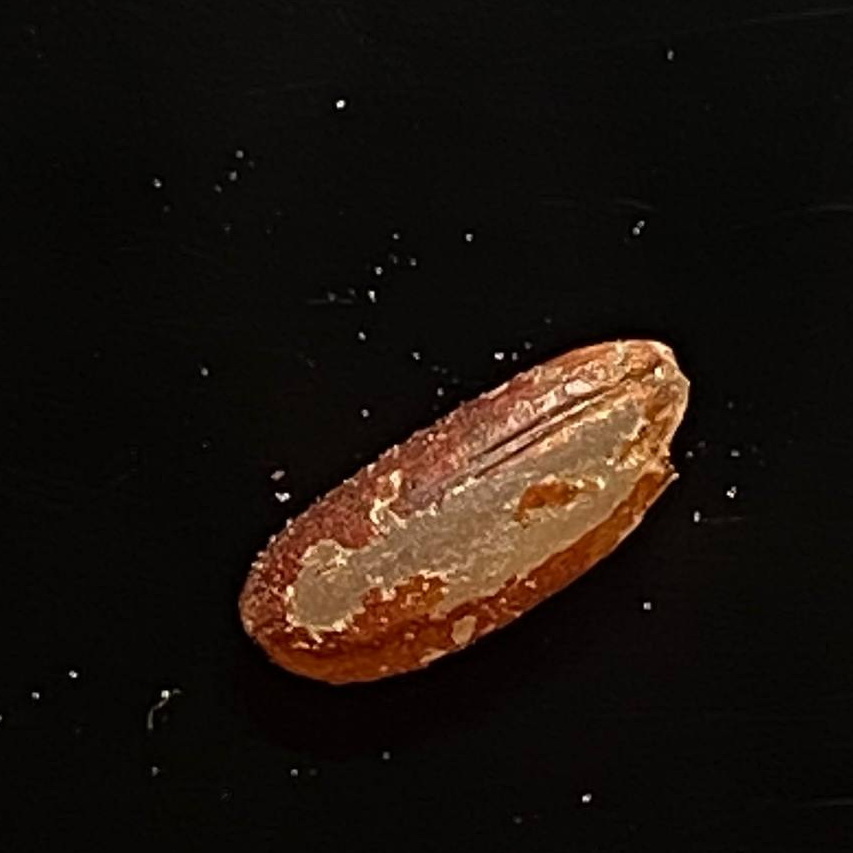
Rice variety: Ganjiya